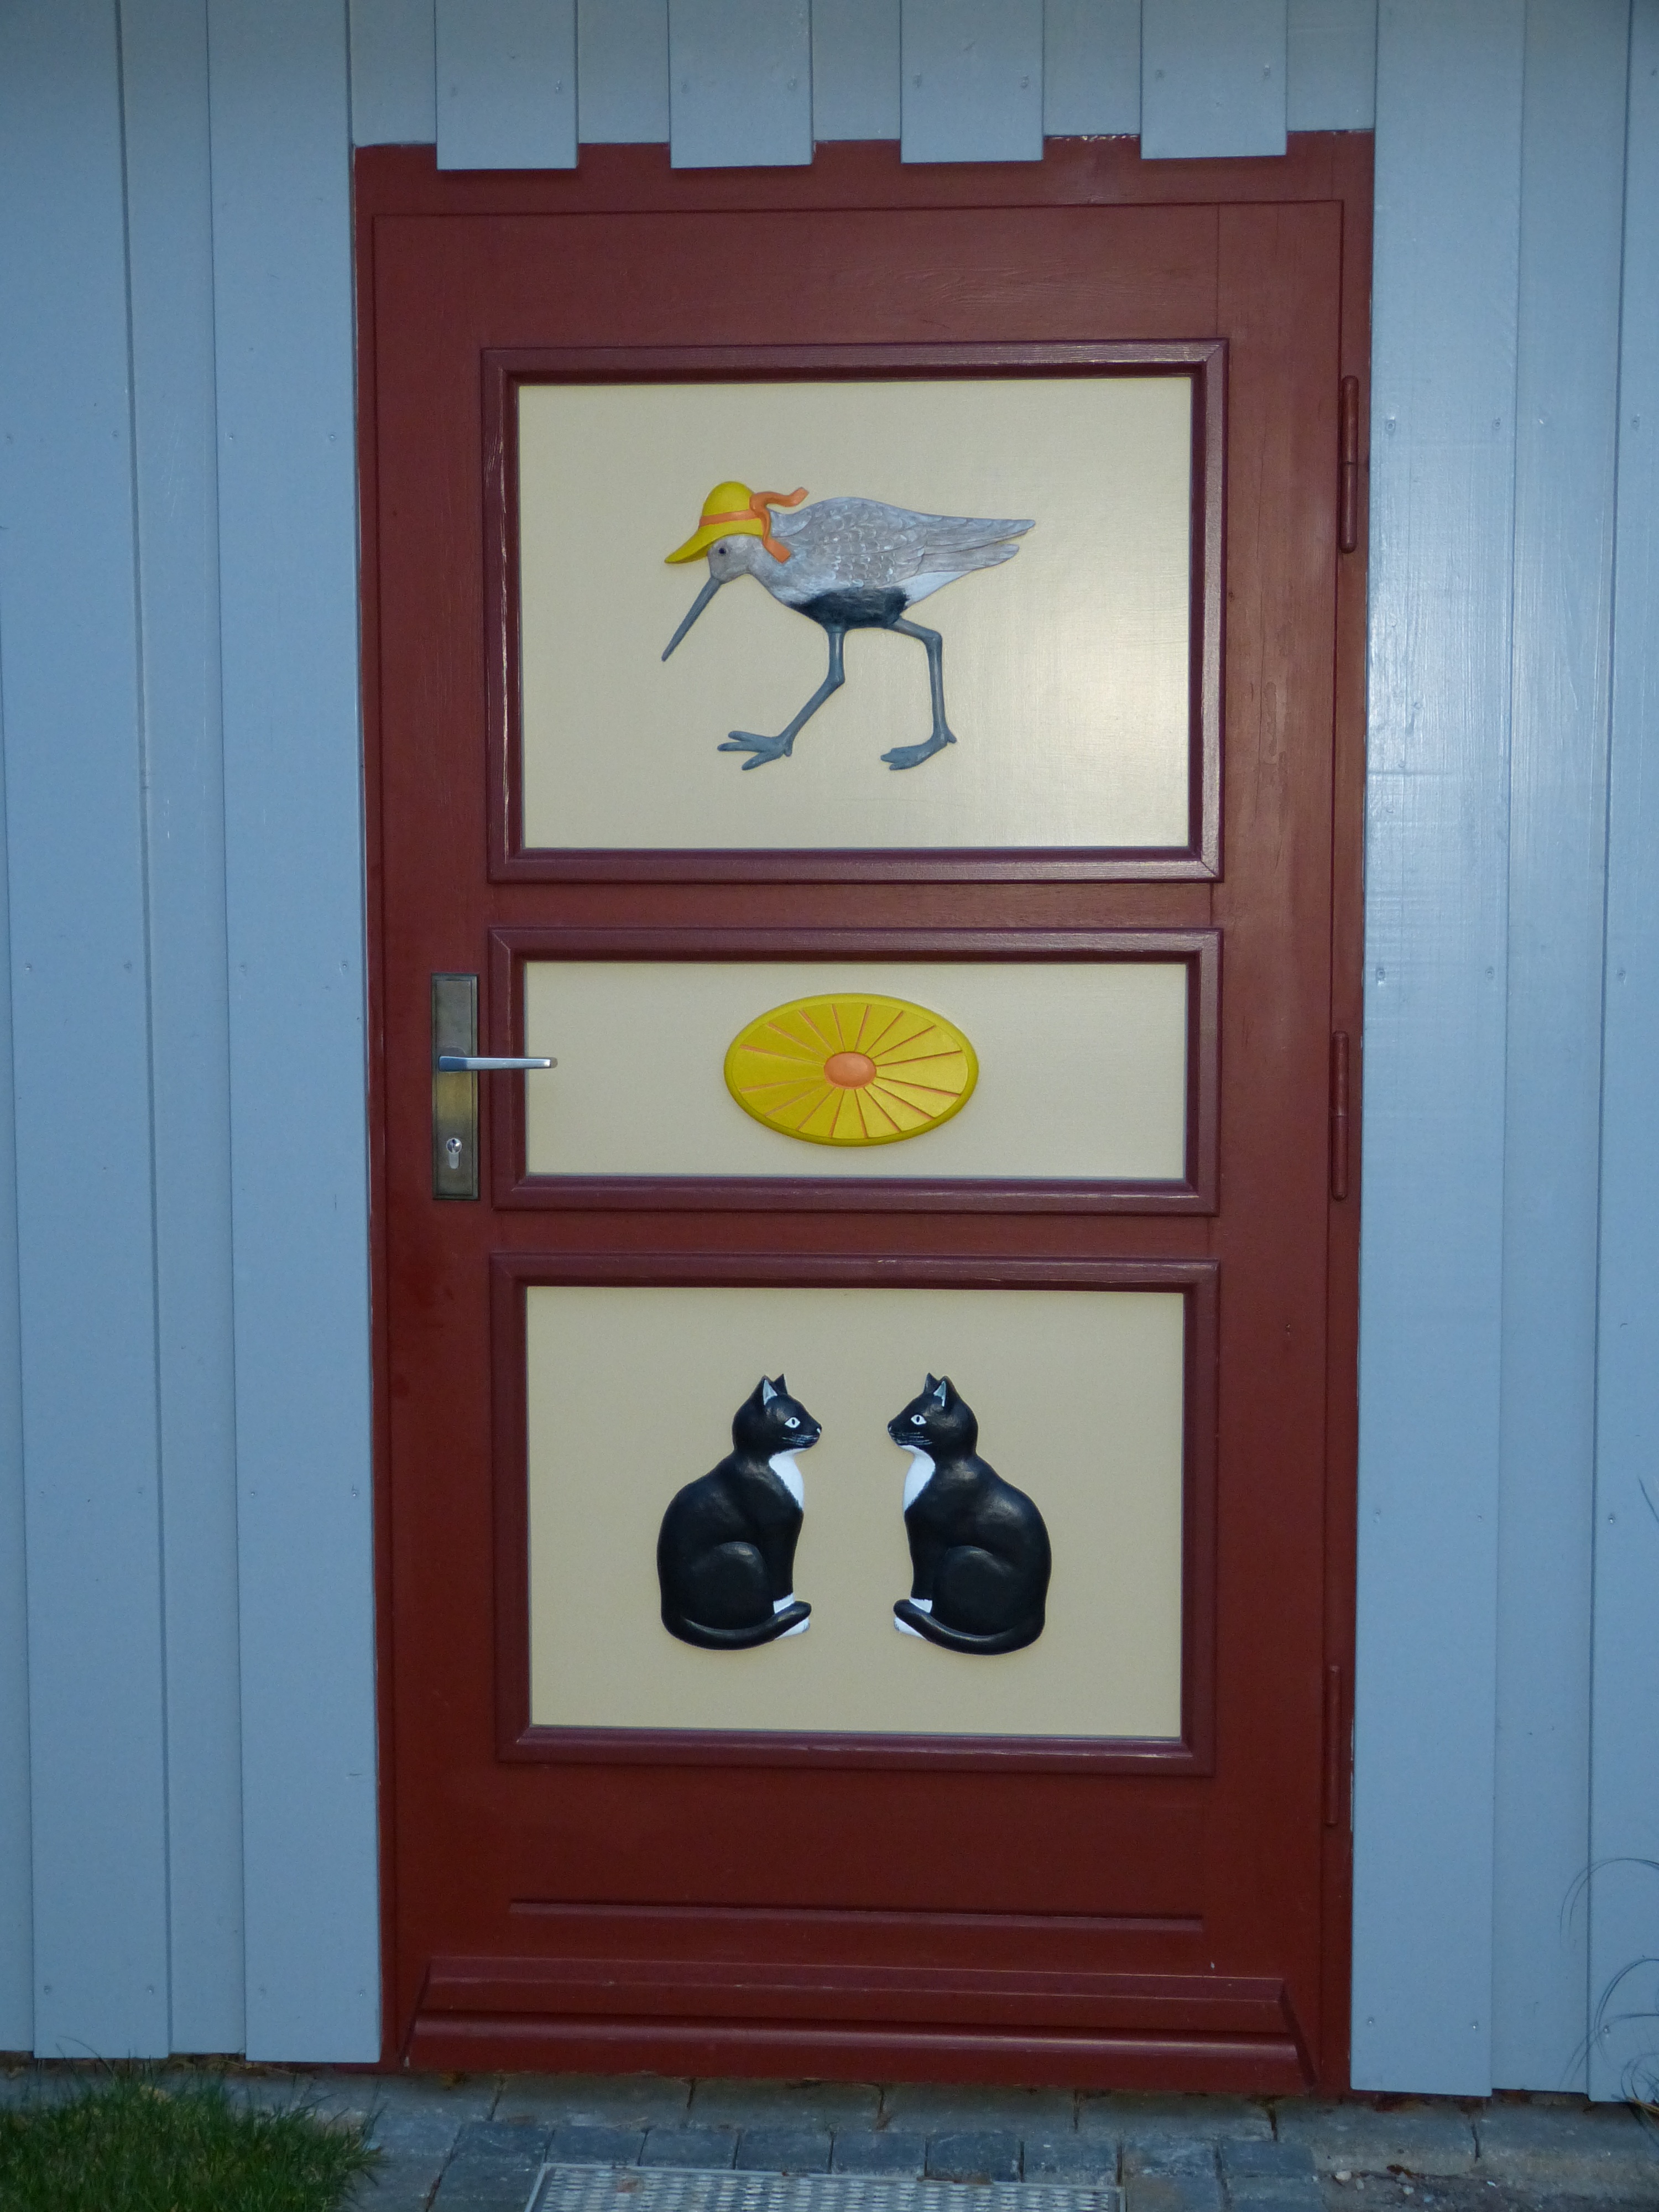
bird, wood, window, building, home, wall, red, cat, blue, furniture, door, image, relief, input, zingst, ahrenshoop